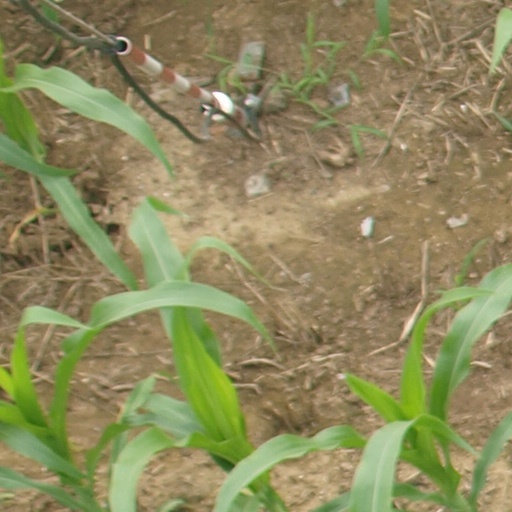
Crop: maize; corn